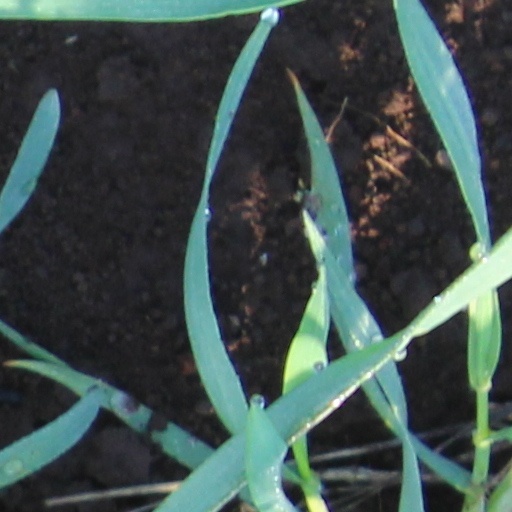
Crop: wheat